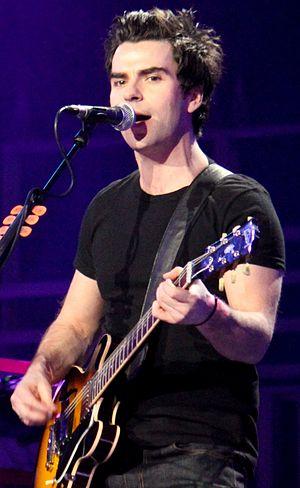
Kelly Jones est un musicien gallois, né le 3 juin 1974 à Cwmaman, dans le comté du Rhondda Cynon Taf. Leader du groupe Stereophonics, il en est également le compositeur, chanteur et guitariste. Il a d'autre part réalisé un premier album solo sorti en mars 2007.
La Gibson ES-339 est une guitare électrique à corps semi-creux produite par le Custom Shop de Gibson de Memphis à partir de 2007. Ce modèle s'inspire de l'ES-335 dont il reprend la plupart de ses caractéristiques, avec une dimension du corps plus petite.